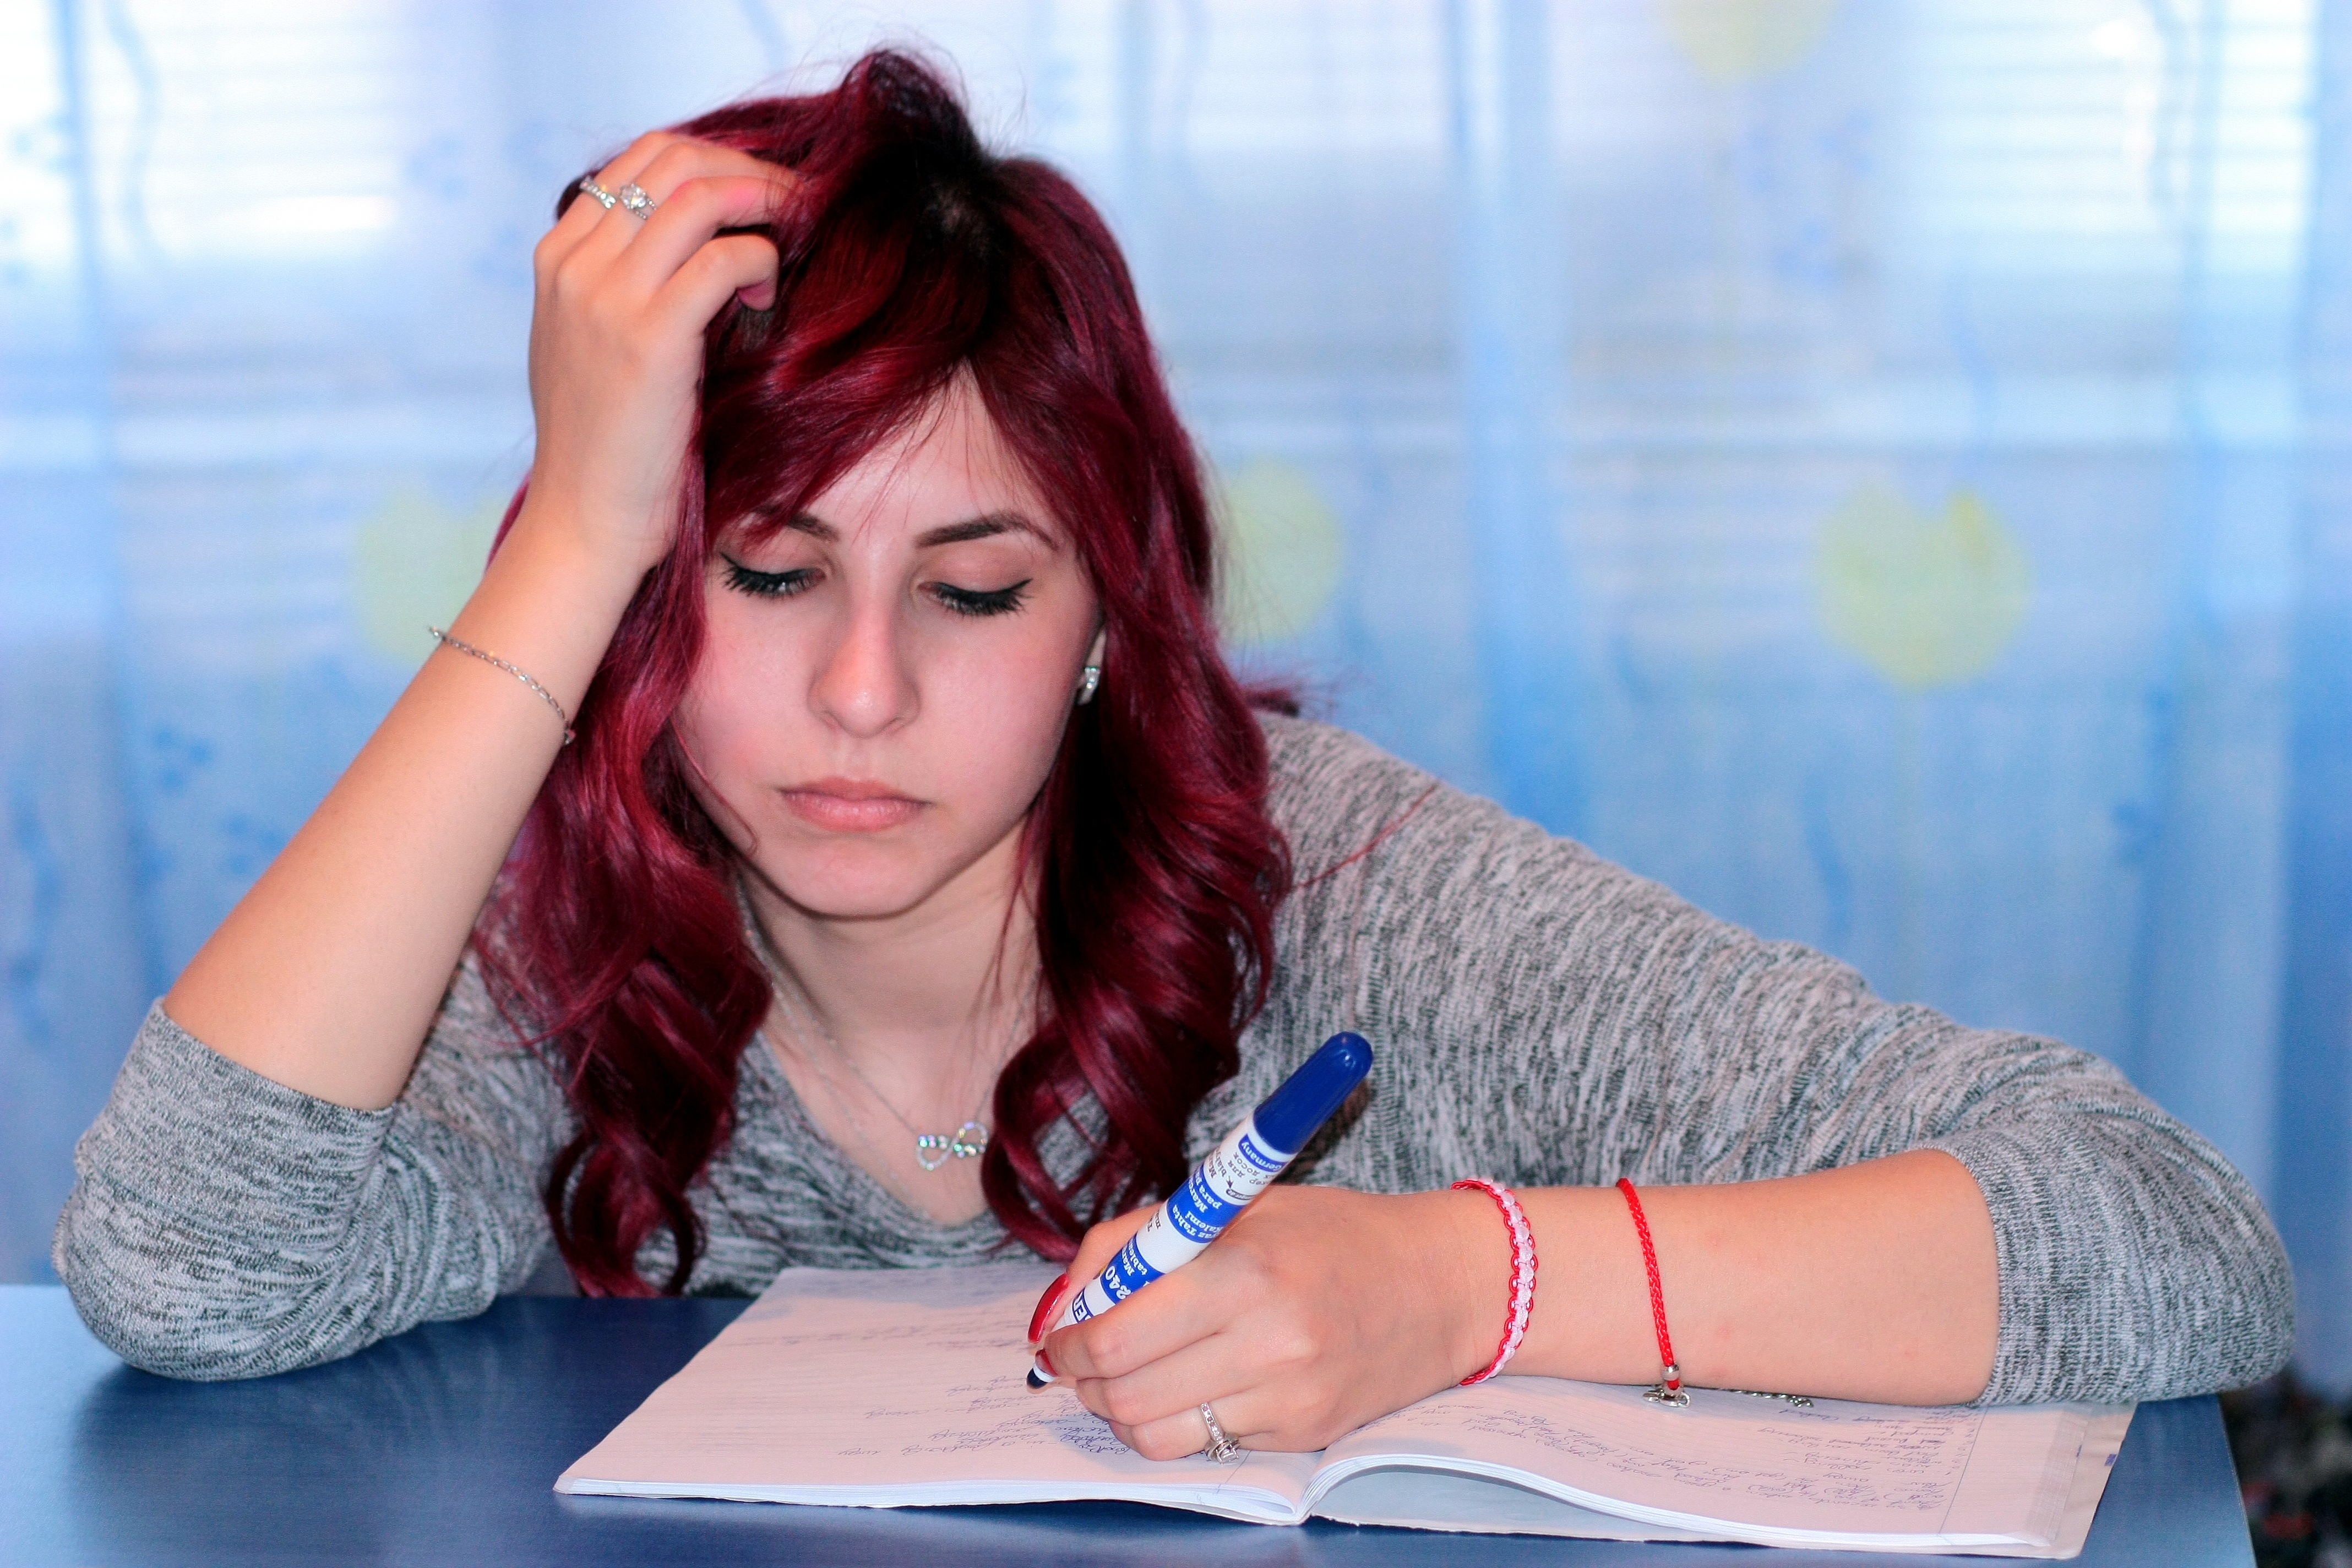
notebook, writing, hand, person, girl, hair, leg, model, red, color, fashion, blue, clothing, lady, hairstyle, long hair, study, eye, glasses, skin, beauty, blond, learning, photo shoot, brown hair, portrait photography